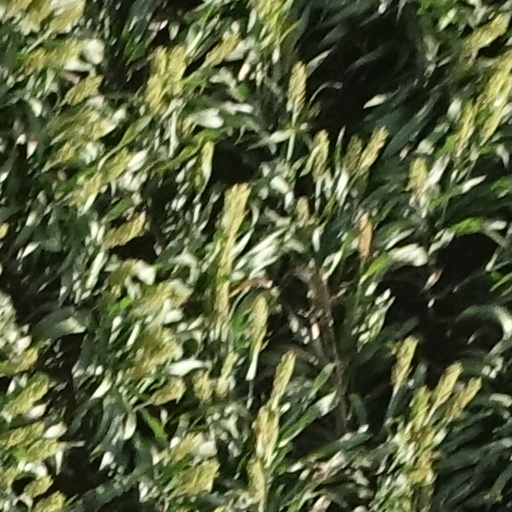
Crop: sorghum